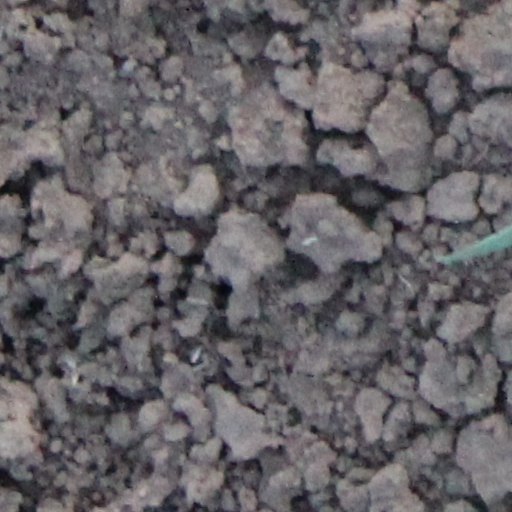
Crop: wheat